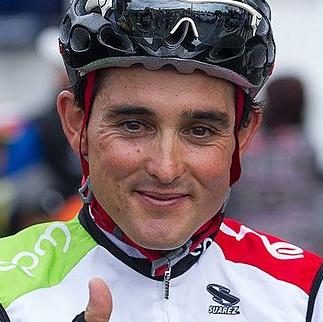
Age: 36